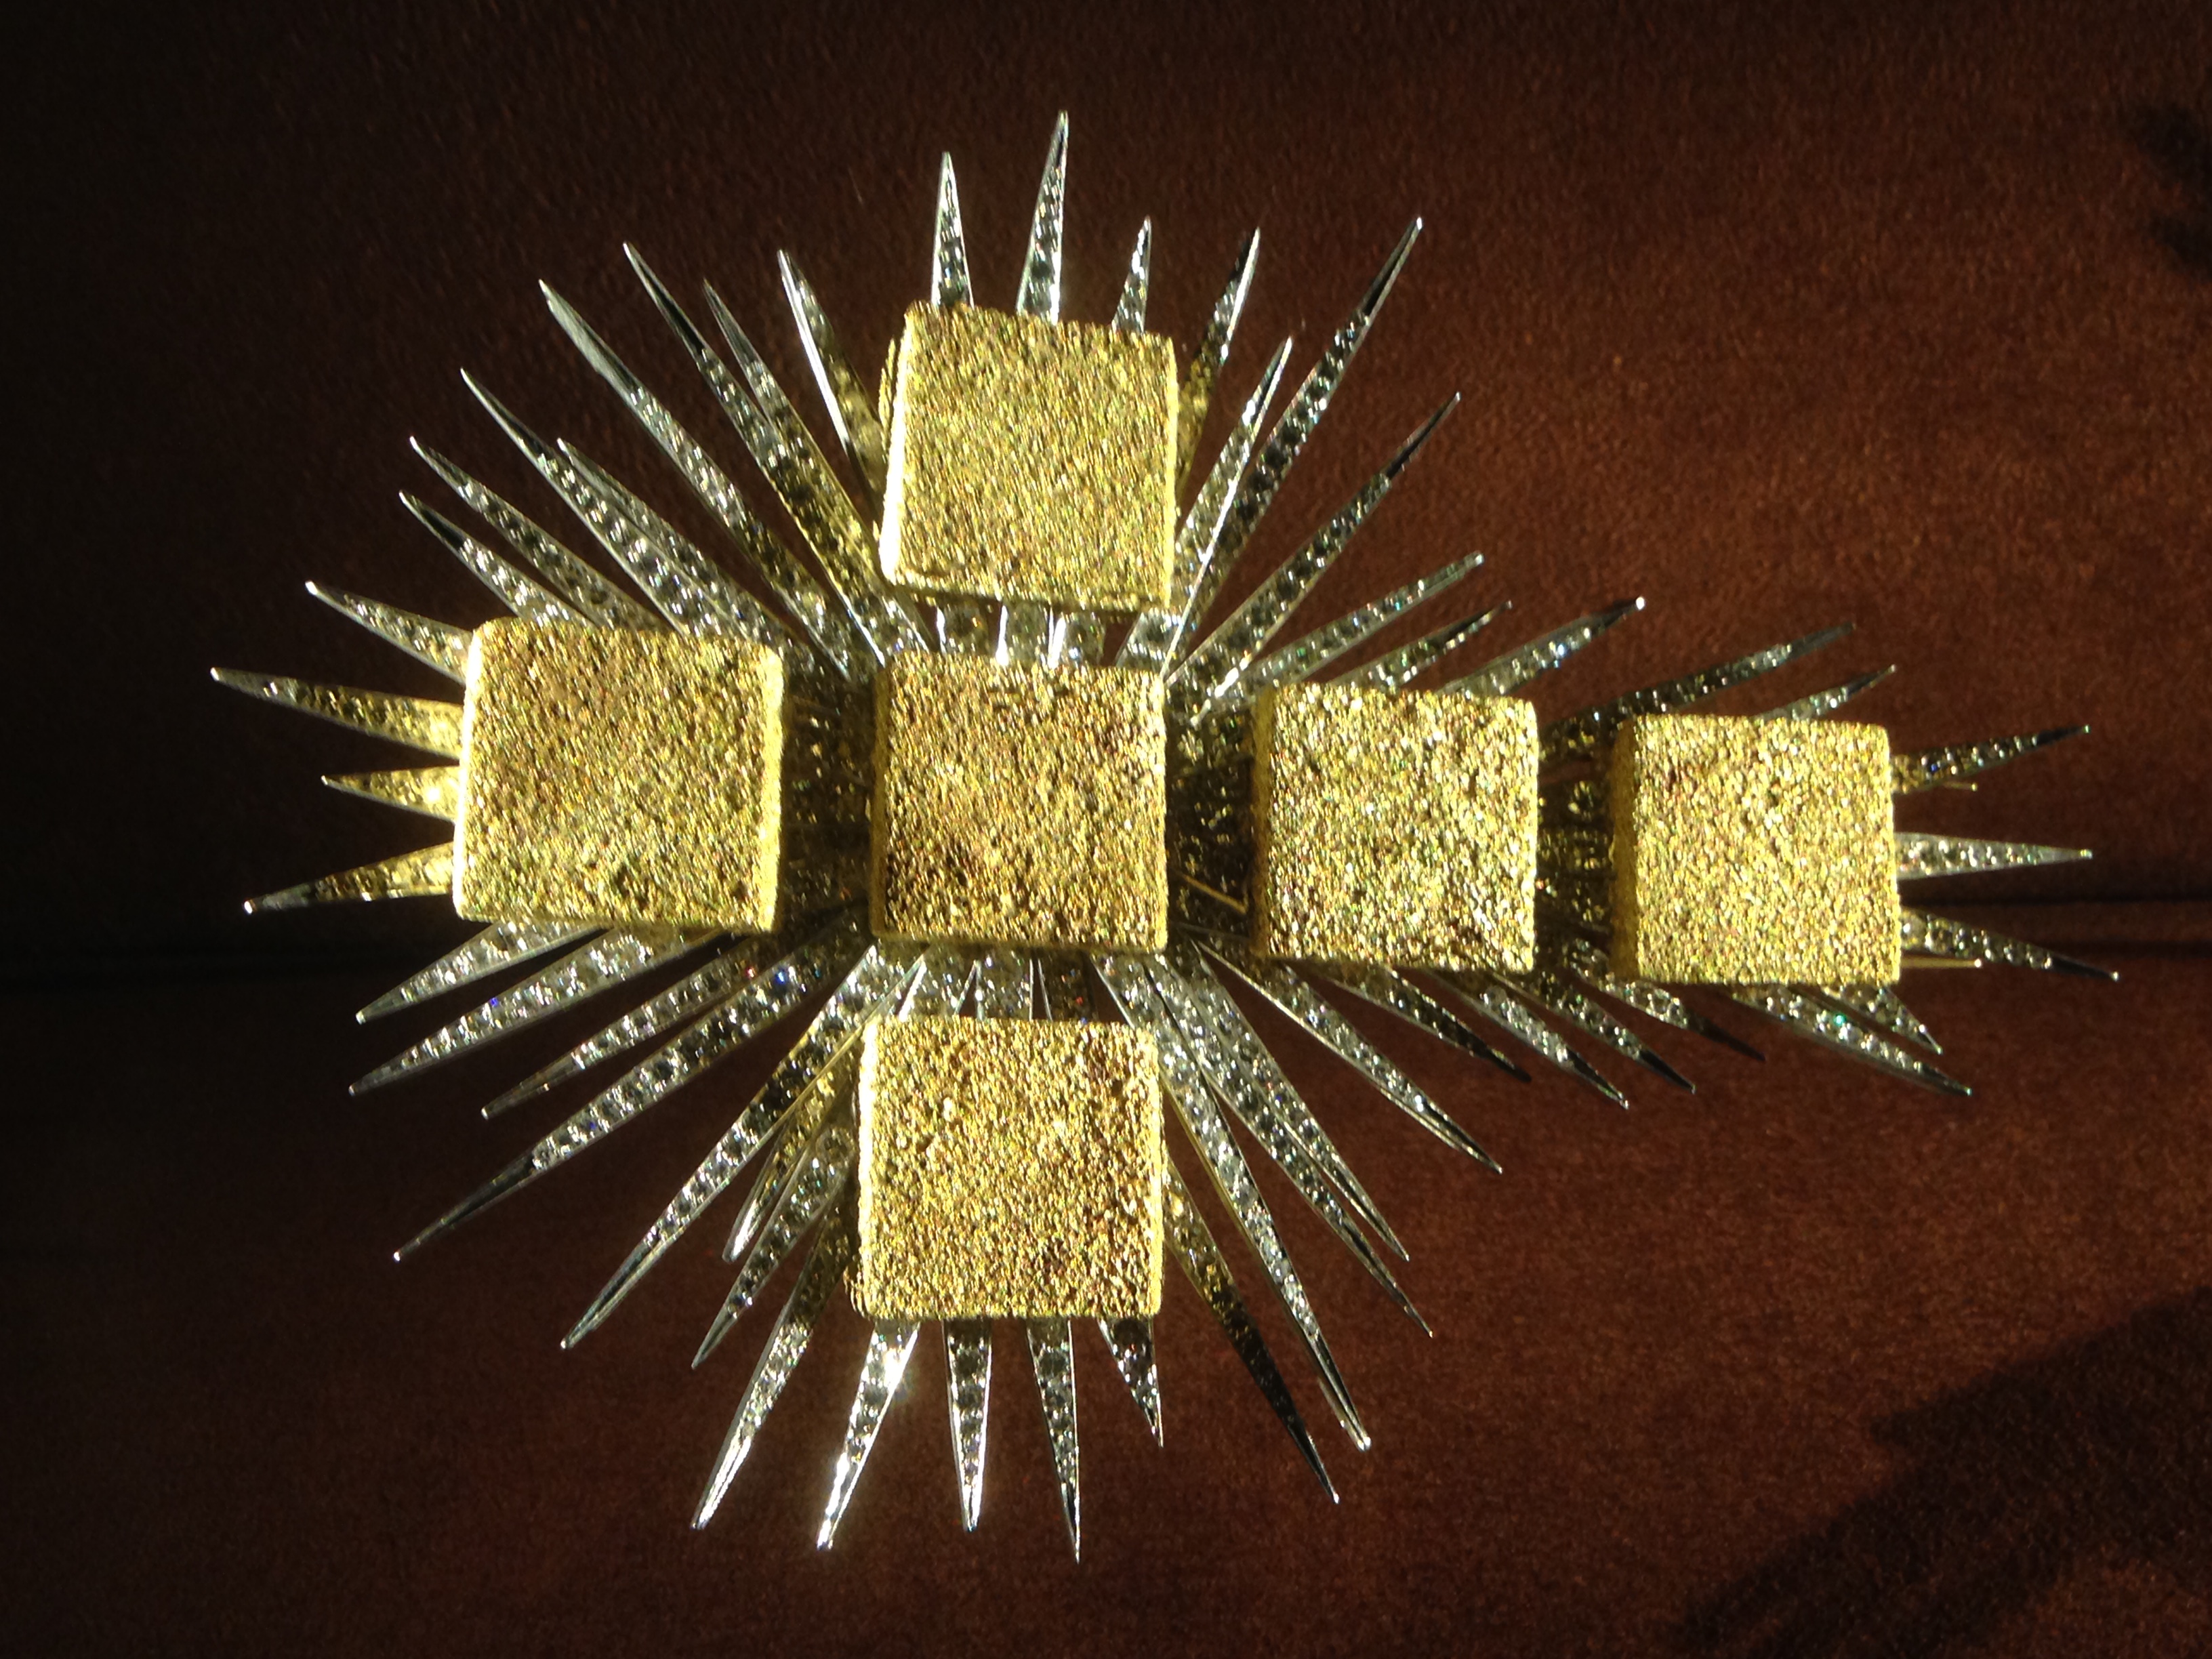
jewel, cross, salvador dali, dali, genius, diamonds, gold, museum, lighting, light fixture, lighting accessory, symmetry